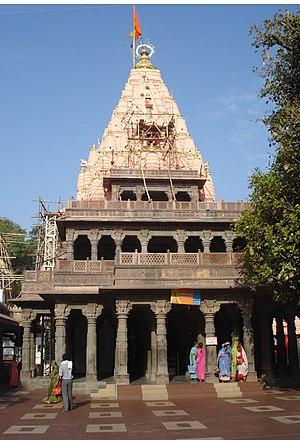
Un jyotirlinga est un temple hindouiste où le dieu Shiva est adoré sous la forme d'un phallus de pierre.